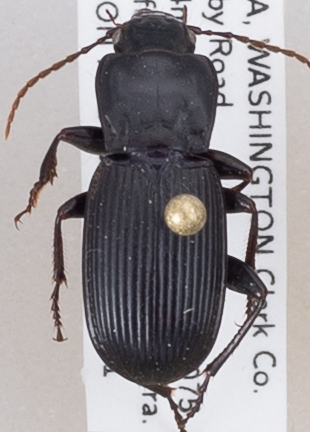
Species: Pterostichus herculaneus
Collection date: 2018-05-01
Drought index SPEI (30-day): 1.046
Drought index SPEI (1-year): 0.1
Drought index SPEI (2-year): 0.71